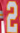
Number: 2